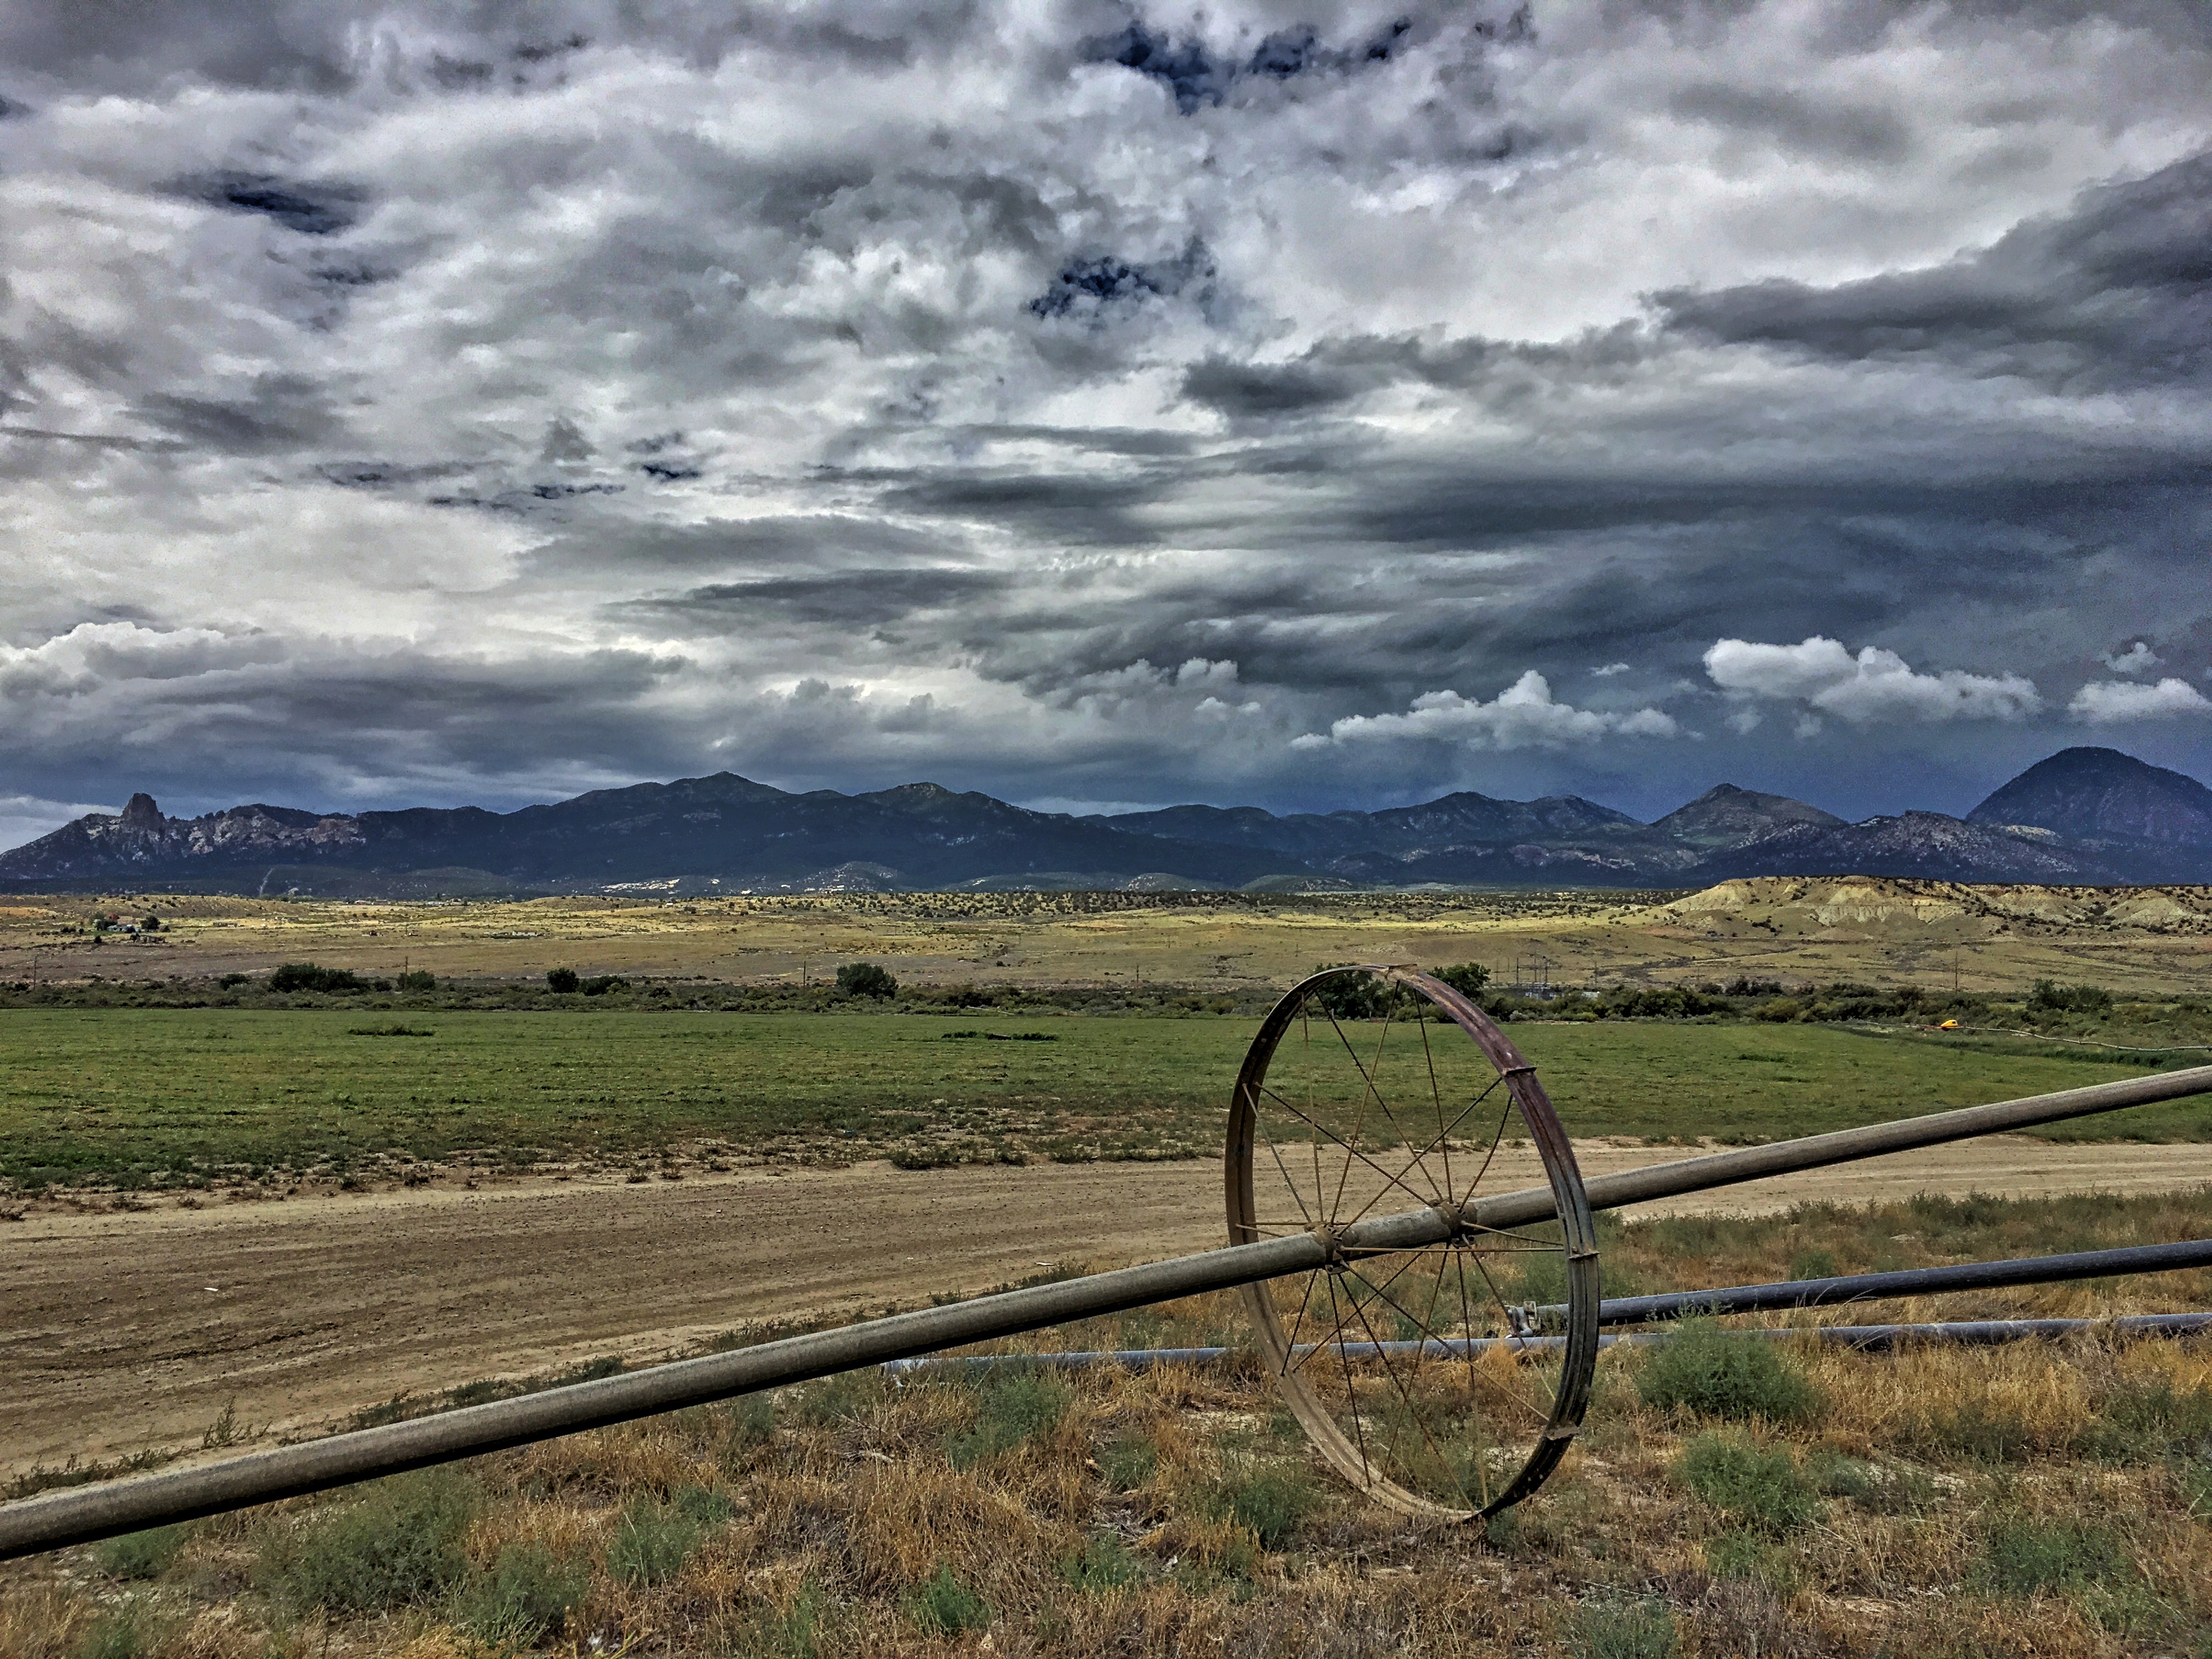
landscape, nature, grass, horizon, mountain, cloud, sky, road, field, farm, meadow, prairie, morning, hill, wind, pasture, agriculture, plain, grassland, habitat, steppe, rural area, meteorological phenomenon, natural environment, mountainous landforms